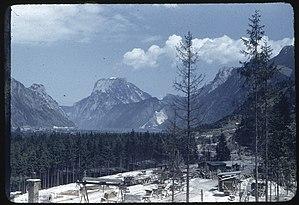
Le camp de concentration d'Ebensee, en Autriche, fut une annexe du camp de concentration de Mauthausen.